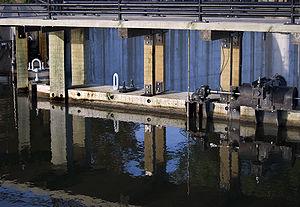
Écluse du Parc du Canal-de-Lachine de Montreal
Le canal de Lachine est un canal traversant la section sud-ouest de l'île de Montréal entre le lac Saint-Louis et le Vieux Port. Nommé d’après la ville de Lachine il permet d’éviter les rapides du même nom sur le fleuve Saint-Laurent. Ouvert en 1825, agrandi deux fois au XIXᵉ siècle, il a joué un rôle important dans le développement industriel du Canada et de Montréal. Il est fermé à la navigation commerciale depuis 1970, remplacé par la voie maritime du Saint-Laurent.